Landry Shamet

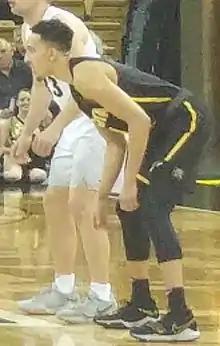
Shamet with Wichita State in 2018

Shamet played three games in his freshman season before having to redshirt the season due to a foot injury. In January 2017, he became the point guard for the Shockers. In his redshirt freshman season, Shamet averaged 11.4 points and 3.3 assists per game. He was named to the First team MVC All-Conference and MVC Freshman of the Year. Following the season Shamet had surgery to repair a stress fracture on his foot.